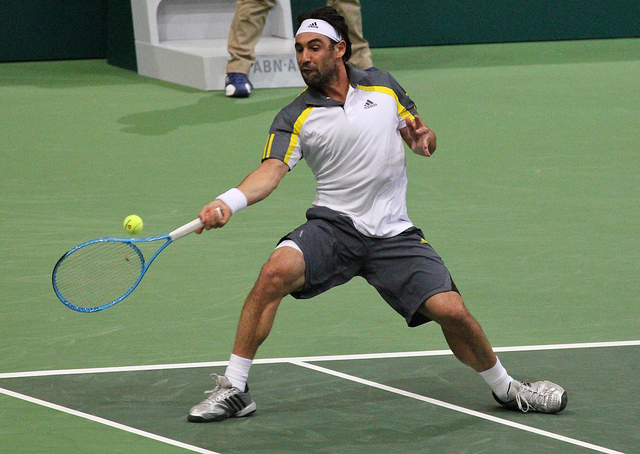
một người đàn ông đang đưa vợt ra để đánh quả bóng tennis